Vamizi Island

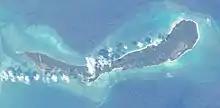
Satellite image of Vamizi island in 2011, taken during ISS Expedition 29.

Vamizi Island ("Kisiwa cha Vamizi", in Swahili) is situated in the far north of Mozambique in the Quirimbas Archipelago. The island is recognised as one of the leading luxury private islands and conservation projects in East Africa and the Indian Ocean.